Nikolai Belelubsky

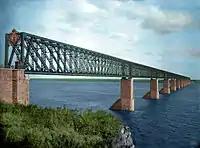

In the period from 1881 to 1884, a two-level rail bridge over the Dnieper River in Ekaterinoslav was constructed according to the design of Belelubsky. The lower level was intended exclusively for trains, while the upper level accommodated horse-drawn vehicles and pedestrians. The bridge spanned a length of 832 meters (2,730 feet). It underwent significant strengthening and renovation from the 1930s to the 1950s.